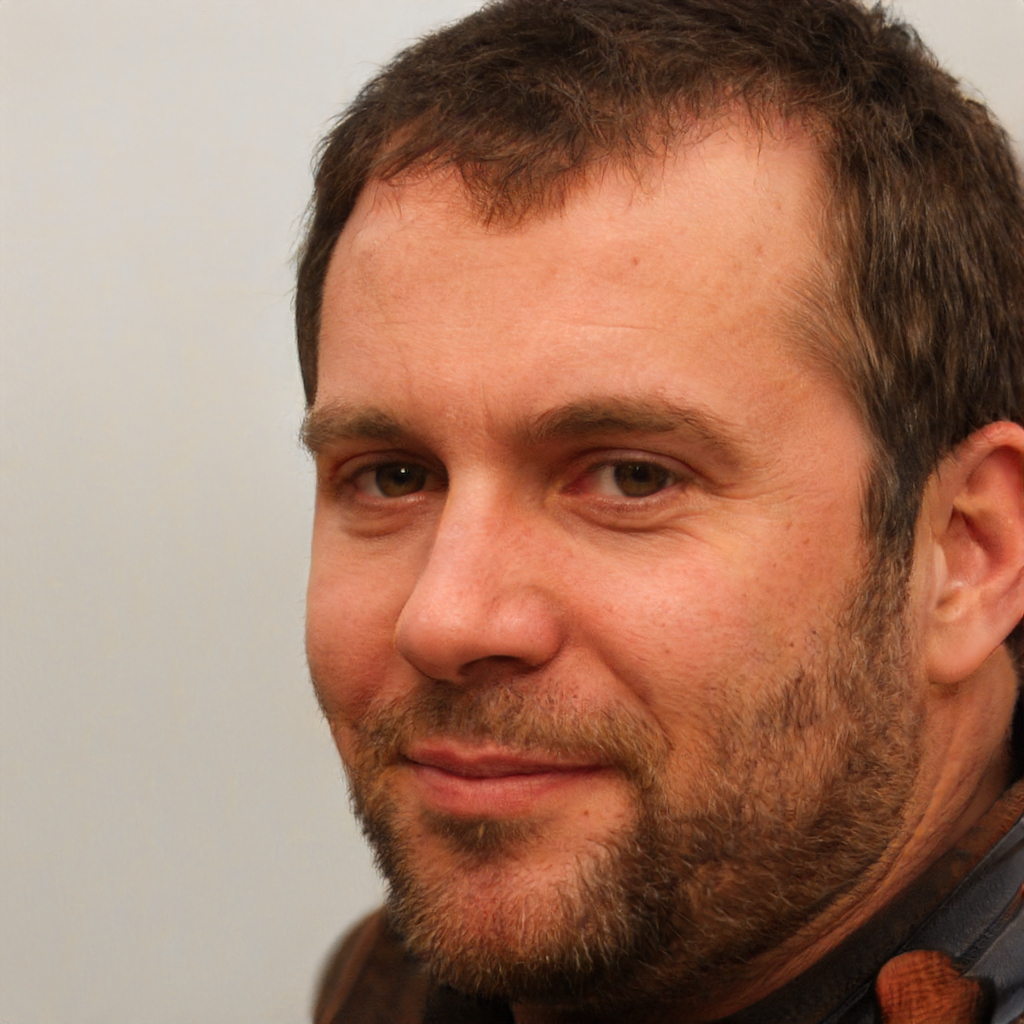
Label: No Watermark